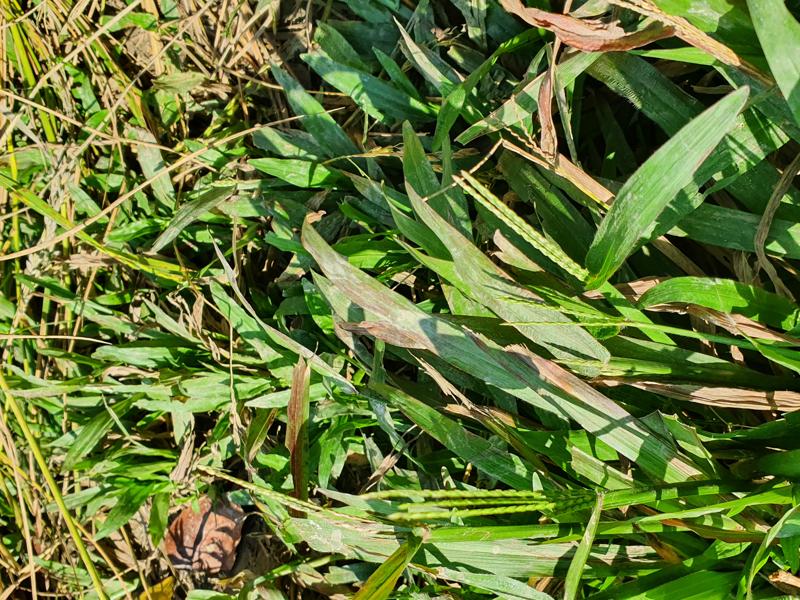
Weed species: Paspalum scrobiculatum